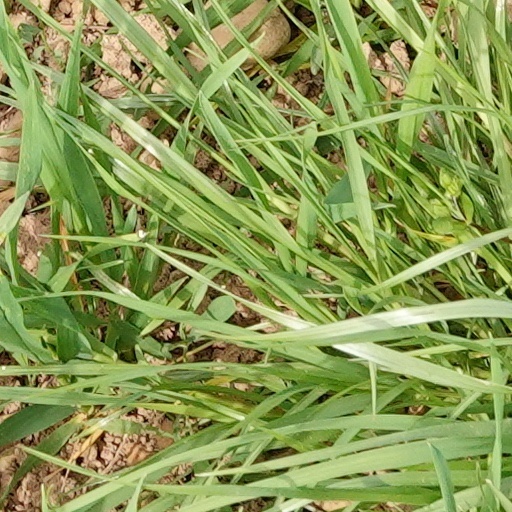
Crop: wheat